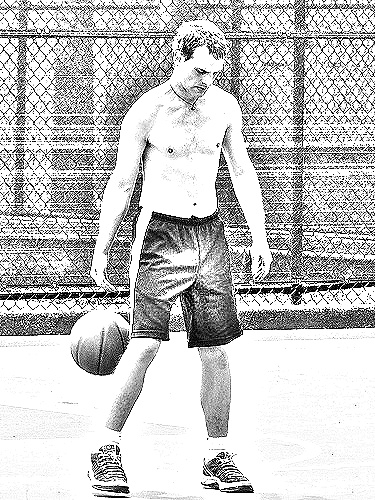
Portrait style: Sketch Portrait